Biotechnology industry in Boston

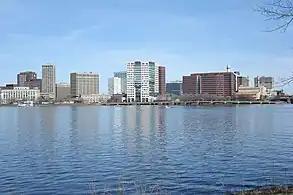
Kendall Square area, viewed from across the Charles River

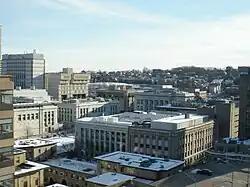
The Harvard Medical School quadrangle and adjacent Longwood Medical and Academic Area in Boston

Greater Boston, primarily Boston and Cambridge, is home to more than 1,000 biotechnology companies, ranging from small start-ups to billion-dollar pharmaceutical companies. The many universities in the area give the region a large network of scientists.